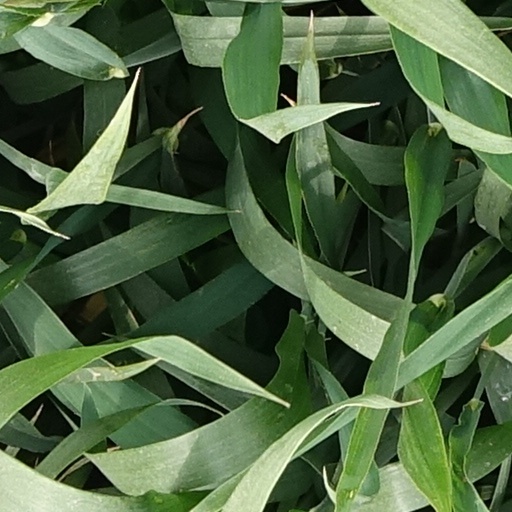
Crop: wheat